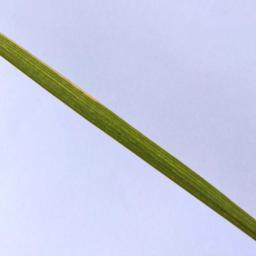
Label: Rice___Healthy